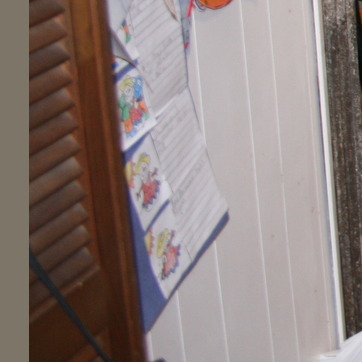
Material: paper